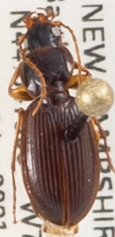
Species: Synuchus impunctatus
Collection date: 2021-06-30
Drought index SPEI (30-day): -1.814
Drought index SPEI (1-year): -1.28
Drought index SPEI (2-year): -0.968